Timeline of chemistry

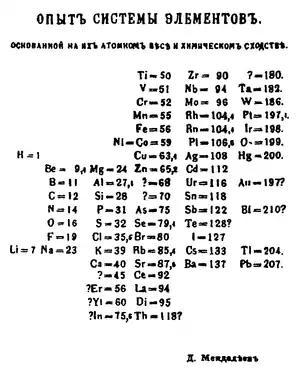
Mendeleev's 1869 Periodic table

Antoine Lavoisier, considered "The father of modern chemistry", recognizes and names oxygen, and recognizes its importance and role in combustion.